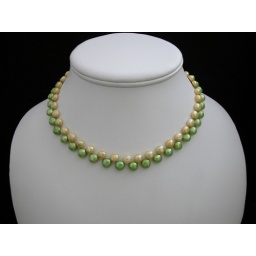
Top drilled rounded pearls in a pretty spring green and yellow hues. Clasp and leverbacks are heavy gold plate.